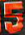
Number: 5